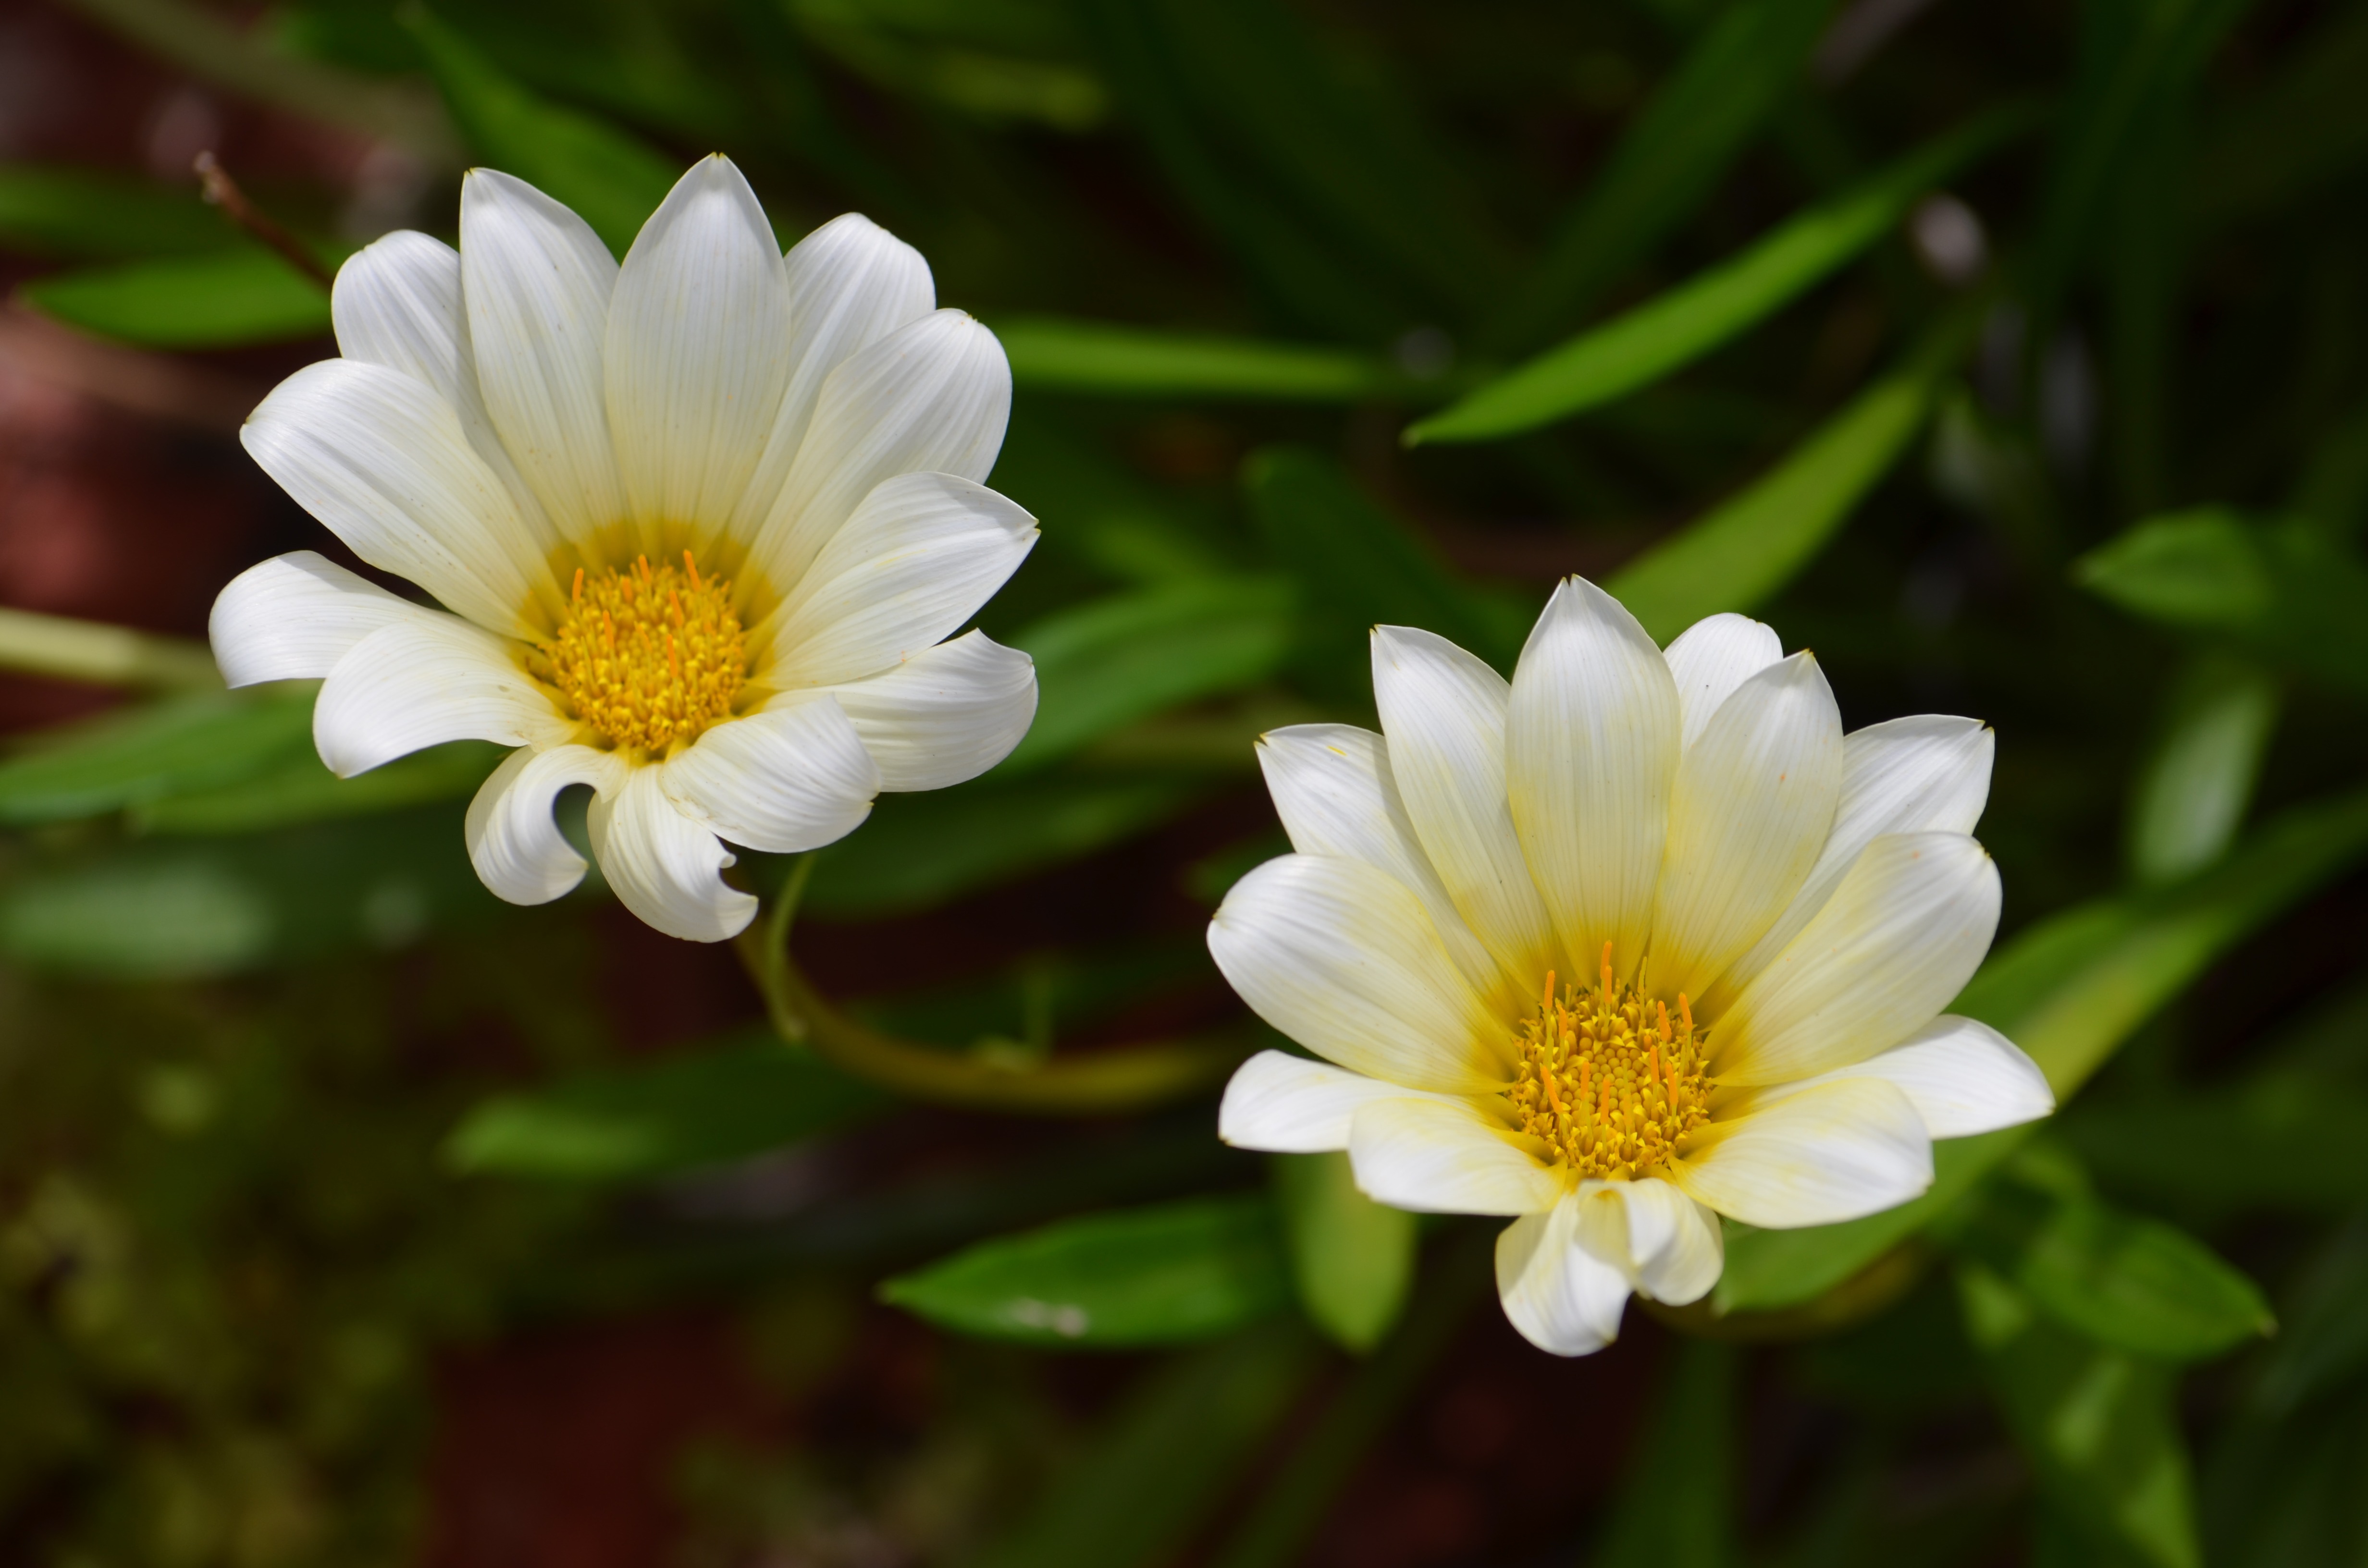
nature, blossom, plant, meadow, stem, leaf, flower, petal, bloom, floral, daisy, environment, herb, natural, botany, yellow, agriculture, flora, botanical, plants, wildflower, flowers, flower bed, close up, outdoors, vegetation, petals, wildflowers, horticulture, organic, macro photography, flowering plant, daisy family, oxeye daisy, land plant, chamaemelum nobile, marguerite daisy